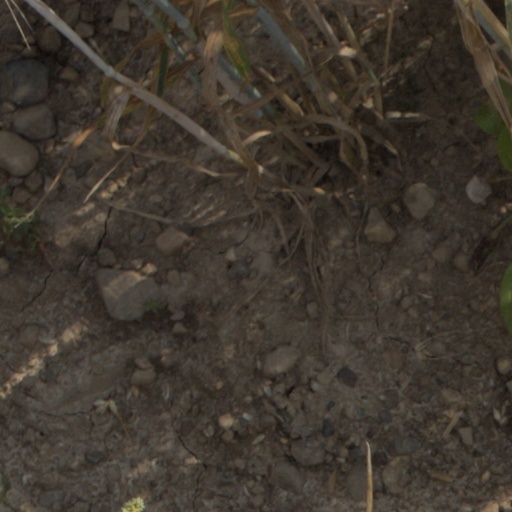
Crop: wheat